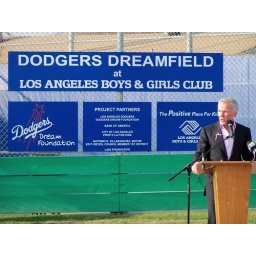
frank mccourt at the dodger caravan 2010 at the boys and girls club in lincoln heights